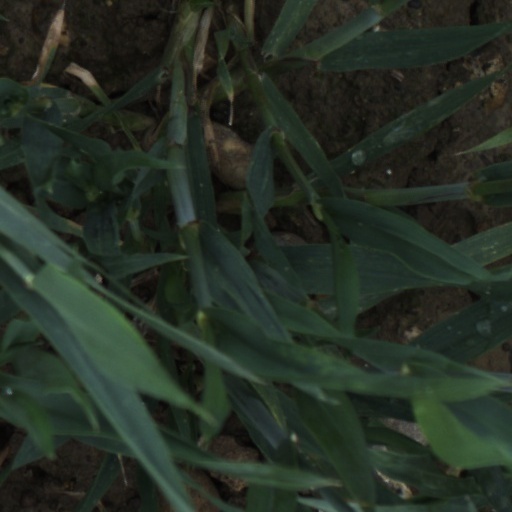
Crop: wheat